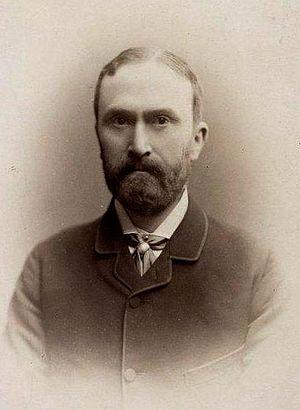
Sir John Scott Keltie, né le 29 mars 1840 à Dundee et mort le 12 janvier 1927 à Londres, est un géographe écossais, notamment connu pour son travail avec la Royal Geographical Society.